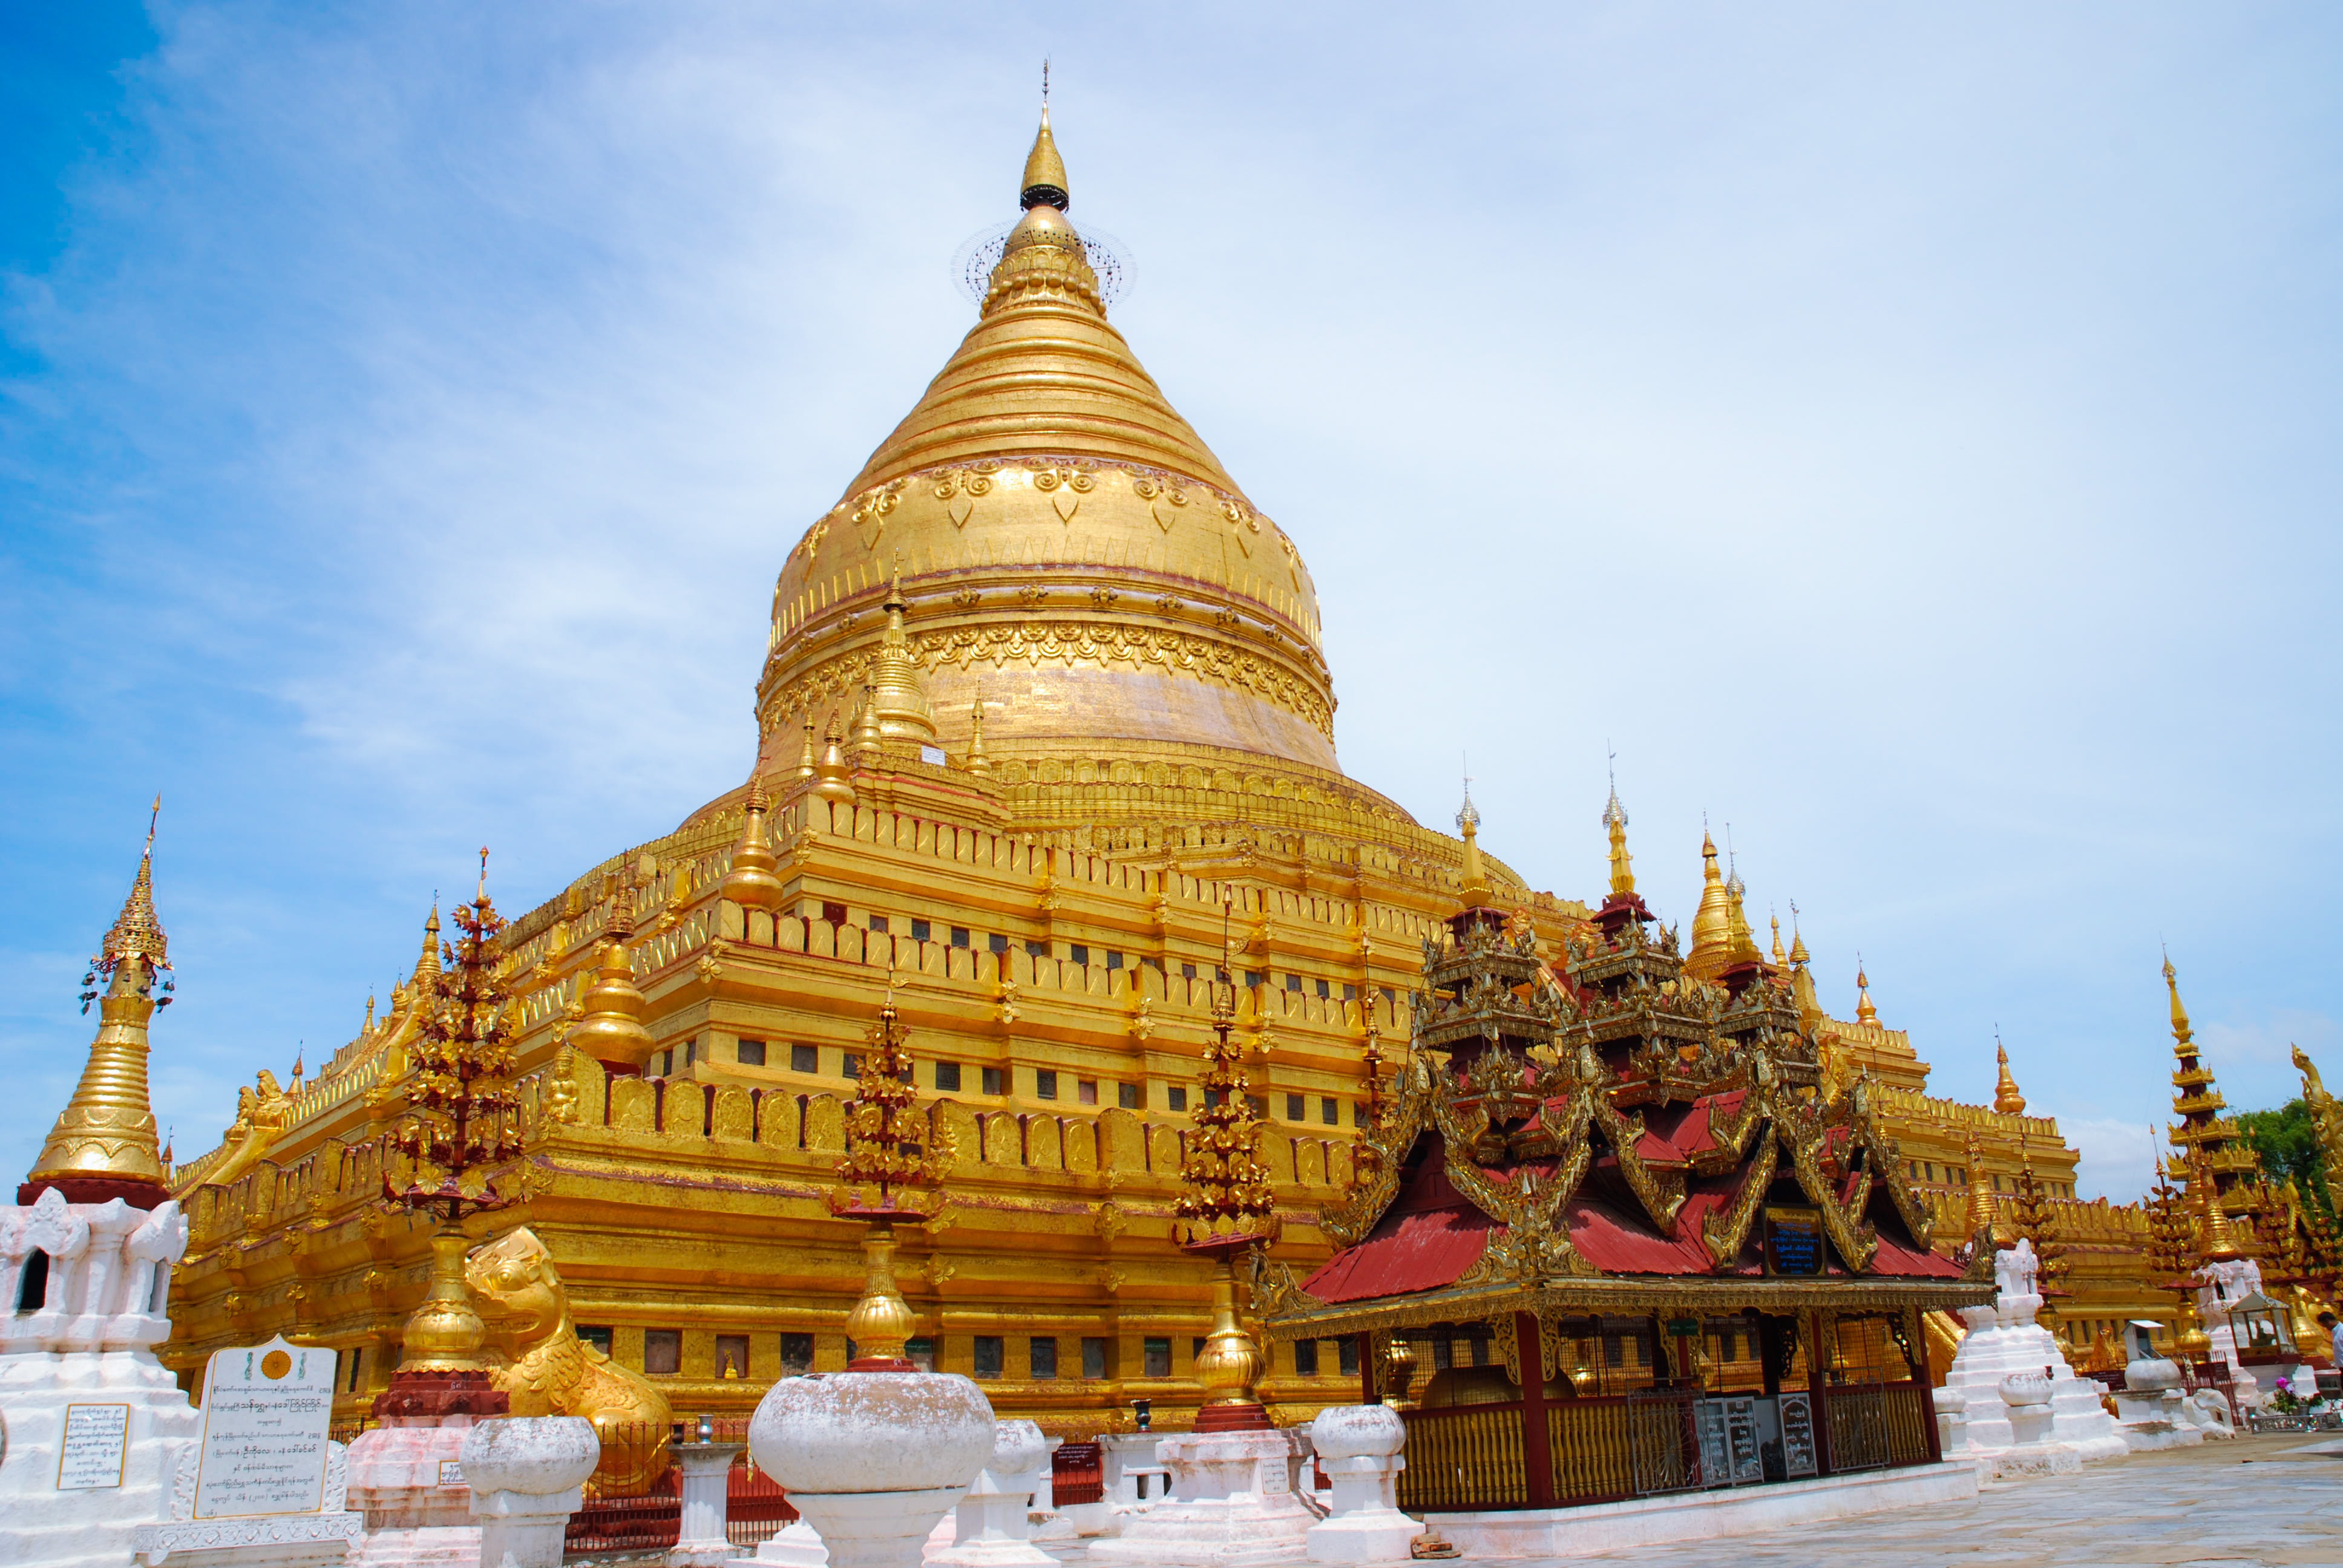
building, palace, tower, buddhism, landmark, place of worship, temple, buddha, chinese architecture, pagoda, stupa, wat, myanmar, hindu temple, historic site